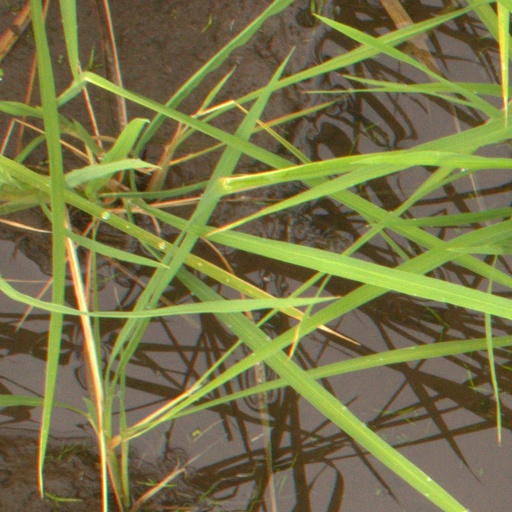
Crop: rice